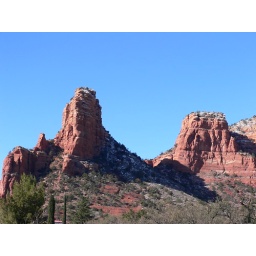
Scenes of the red rocks around Sedona, Arizona